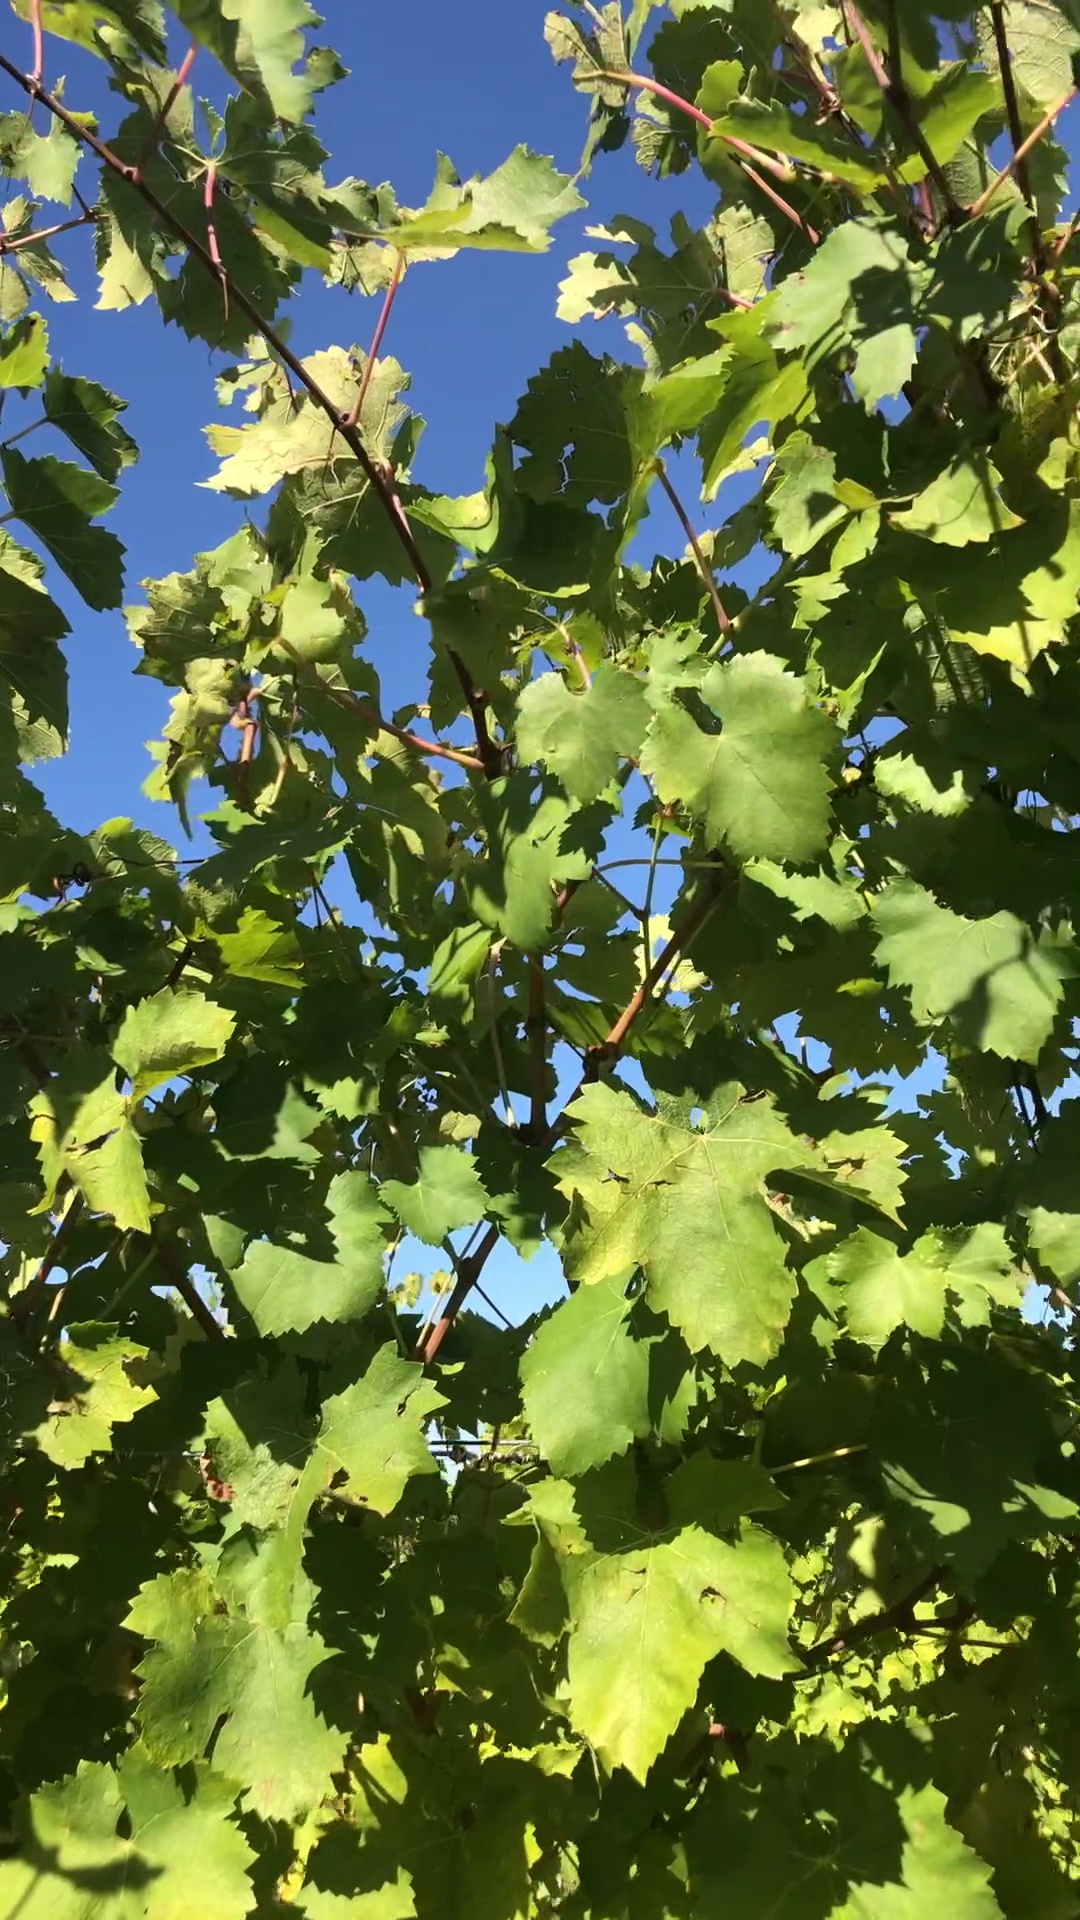
Label: healthy